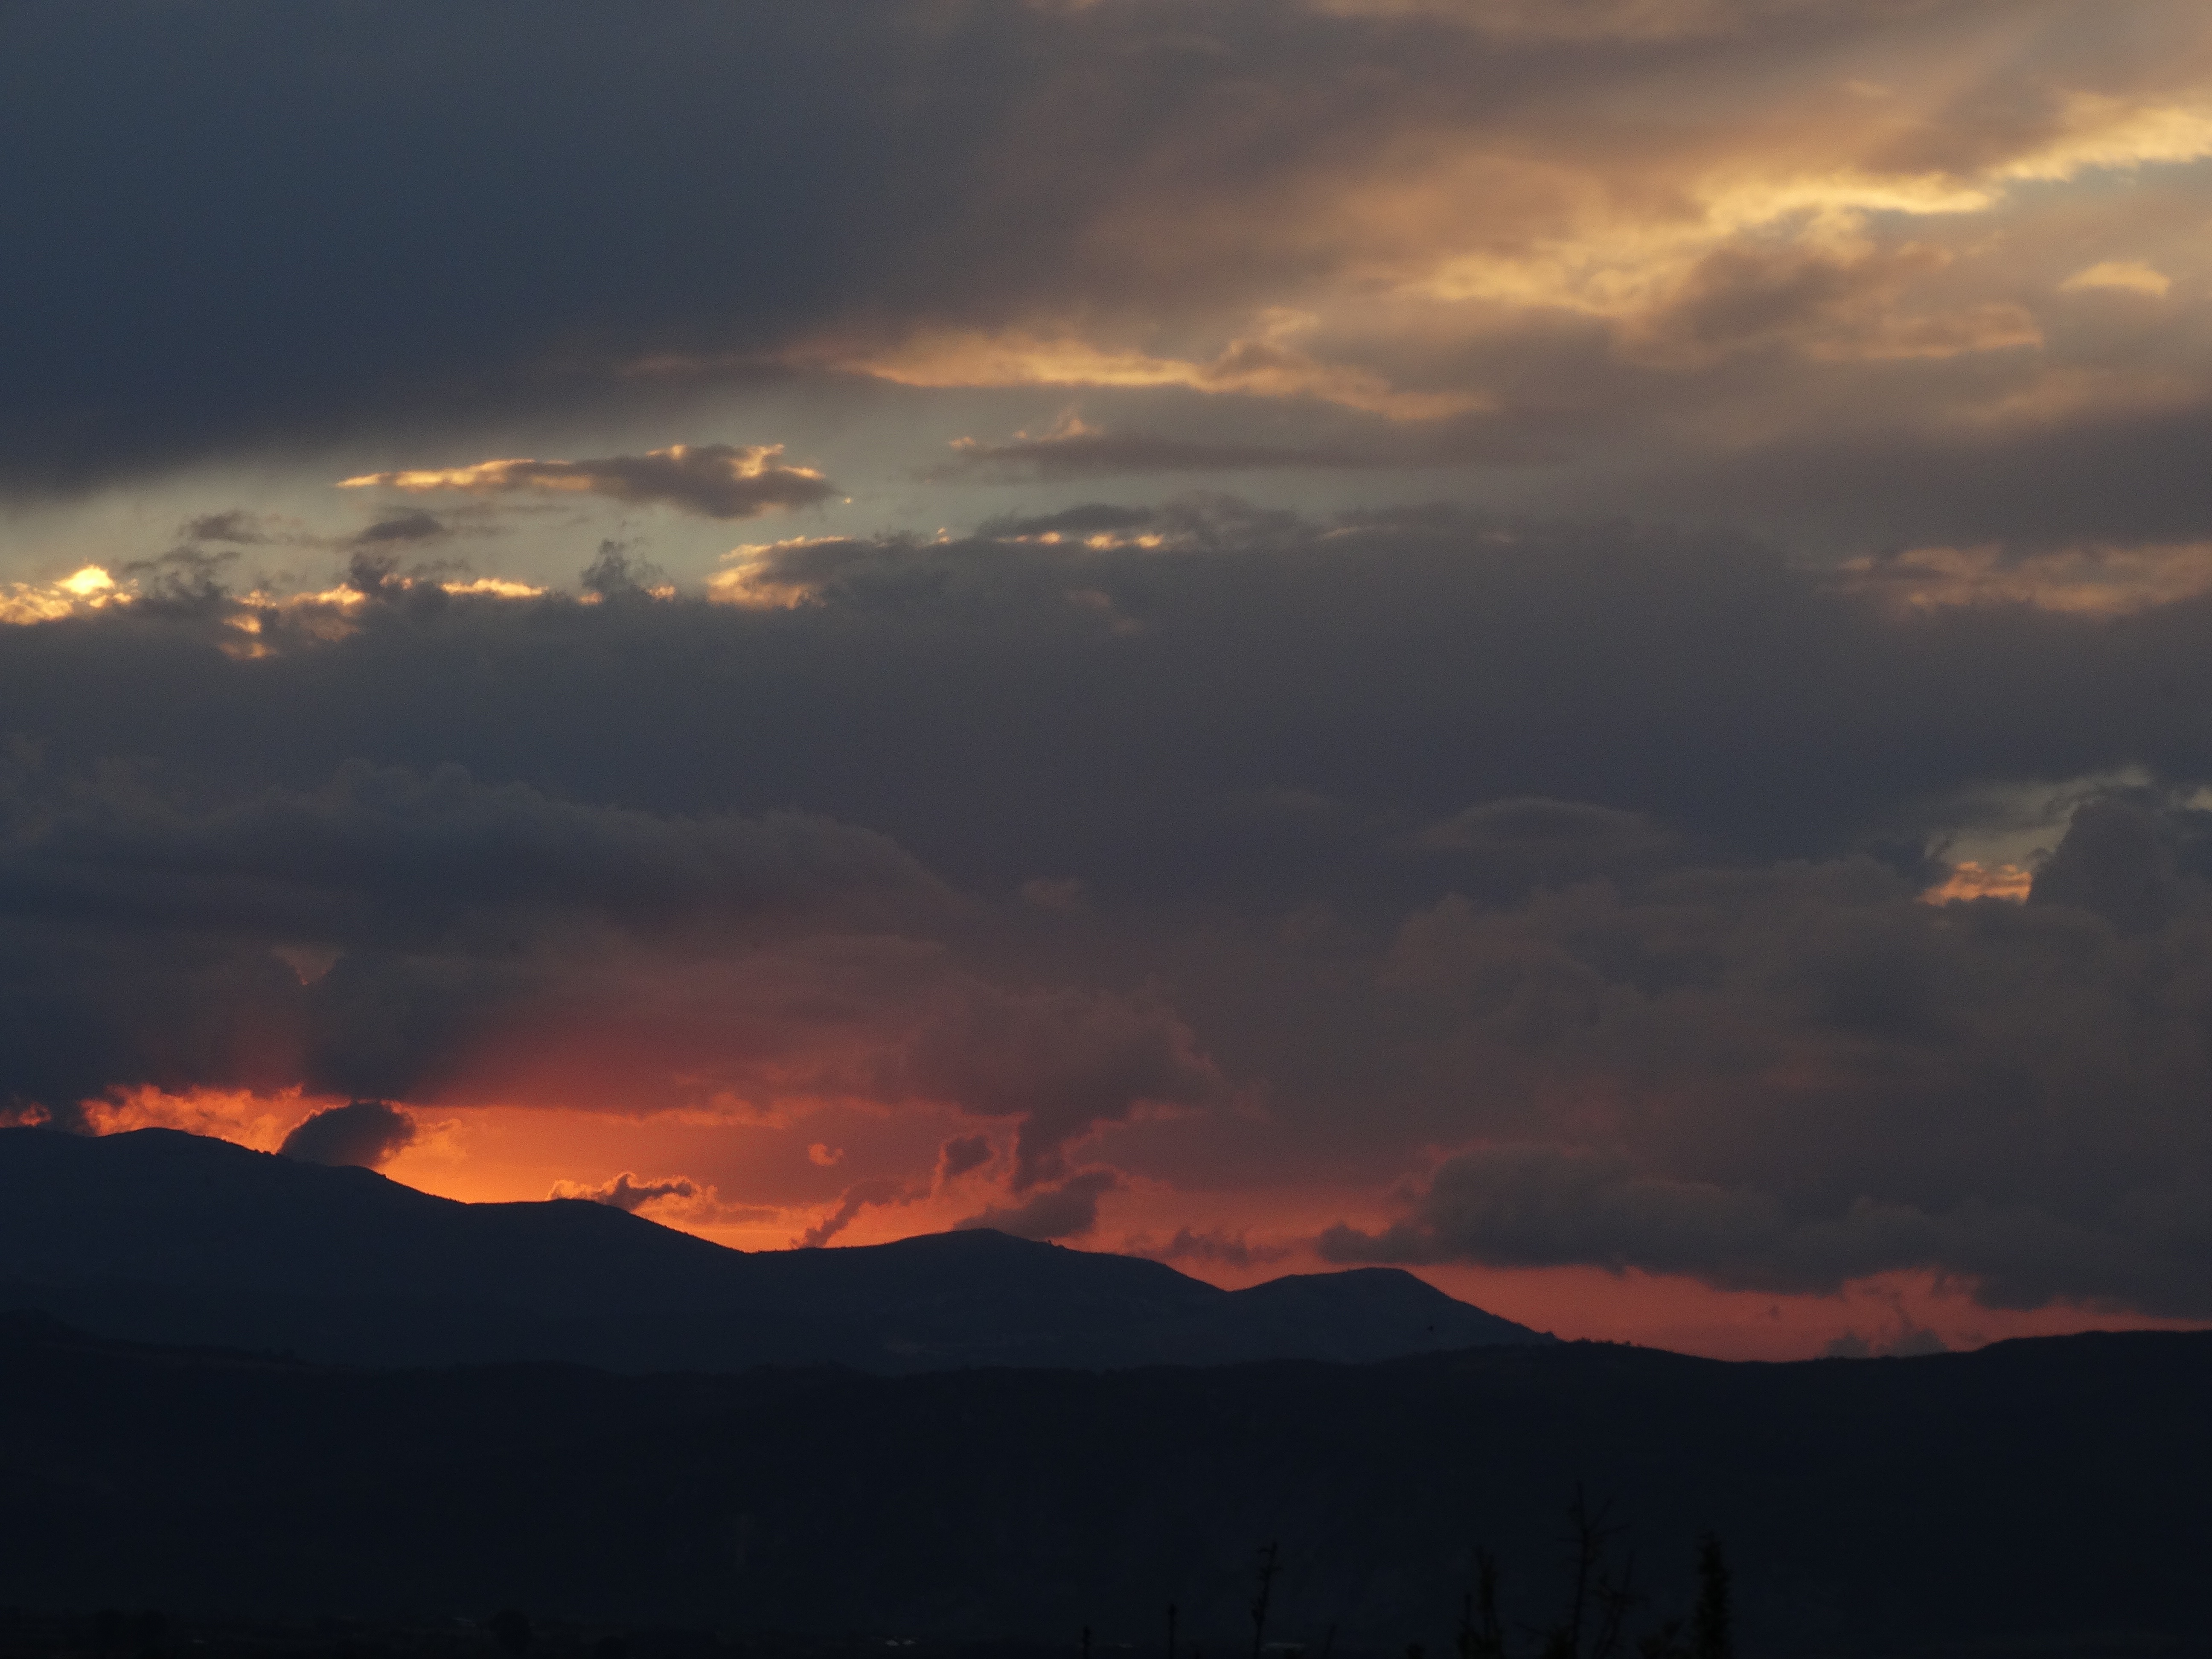
nature, outdoor, horizon, mountain, light, cloud, sky, sun, sunrise, sunset, sunlight, morning, view, dawn, atmosphere, travel, dusk, evening, orange, red, color, scene, sunset sky, afterglow, meteorological phenomenon, atmospheric phenomenon, red sky at morning